The Lady of the Camellias (1934 film)

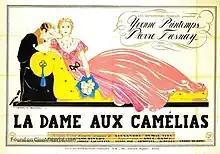

The Lady of the Camellias (French: La dame aux camélias) is a 1934 French historical romantic drama film directed by Fernand Rivers and Abel Gance and starring Yvonne Printemps, Pierre Fresnay and Jane Marken. It is based on the 1848 novel "The Lady of the Camellias" by Alexandre Dumas fils. The film's sets were designed by the art directors Henri Ménessier and René Renoux.